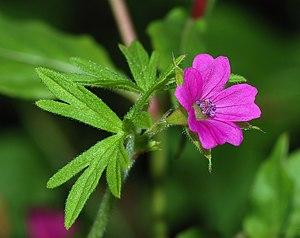
Fleur de Géranium à feuilles découpées (Geranium dissectum). Português: Flor de Bico-de-pomba ou Coentrinho
Cette liste de Tracheophyta de Bosnie-Herzégovine, ainsi que d’espèces introduites est un aperçu incomplet d’espèces de mousses, de fougères, de gymnospermes et d’angiospermes citées dans la littérature disponible en langues bosniaque, croate, serbe et serbo-croate. Cet aperçu n’inclue pas des espèces cultivées ni celles occasionnellement introduites.
Geranium est un genre de plantes herbacées sauvages de la famille des Geraniaceae.